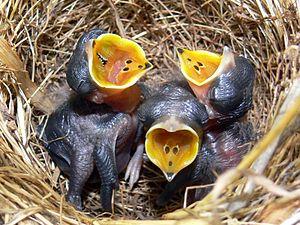
Nid et poussins du Pipit d'Australie Anthus novaeseelandiae 日本語: スズメ目Australasian Pipit (Anthus novaeseelandiae) の巣とひよこ Português: Ninho com crias de Anthus novaeseelandiae. Svenska: Större piplärka (Anthus novaeseelandiae), ungar i bo. Italiano: Nido con pulcini di calandro maggiore (Anthus novaeseelandiae). 中文（简体）‎: 田鹨（Anthus novaeseelandiae）雏鸟在巢中。 中文（繁體）‎: 田鷚（Anthus novaeseelandiae）雛鳥在巢中。